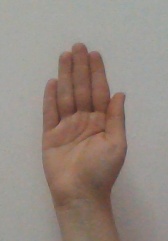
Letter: seen